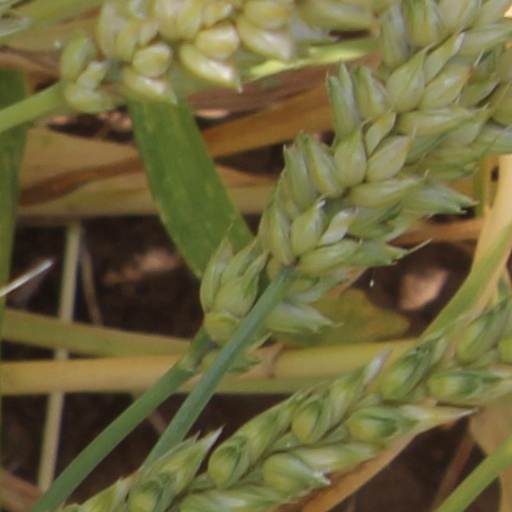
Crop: wheat